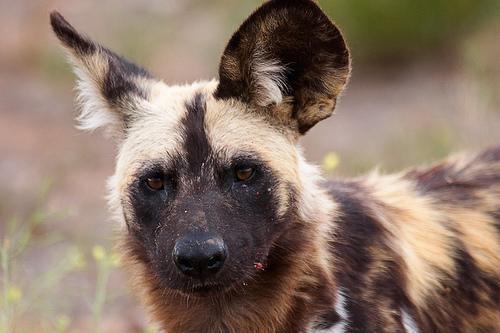
African_hunting_dog